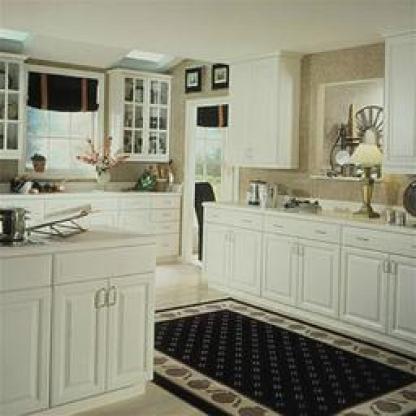
Scene: Indoor